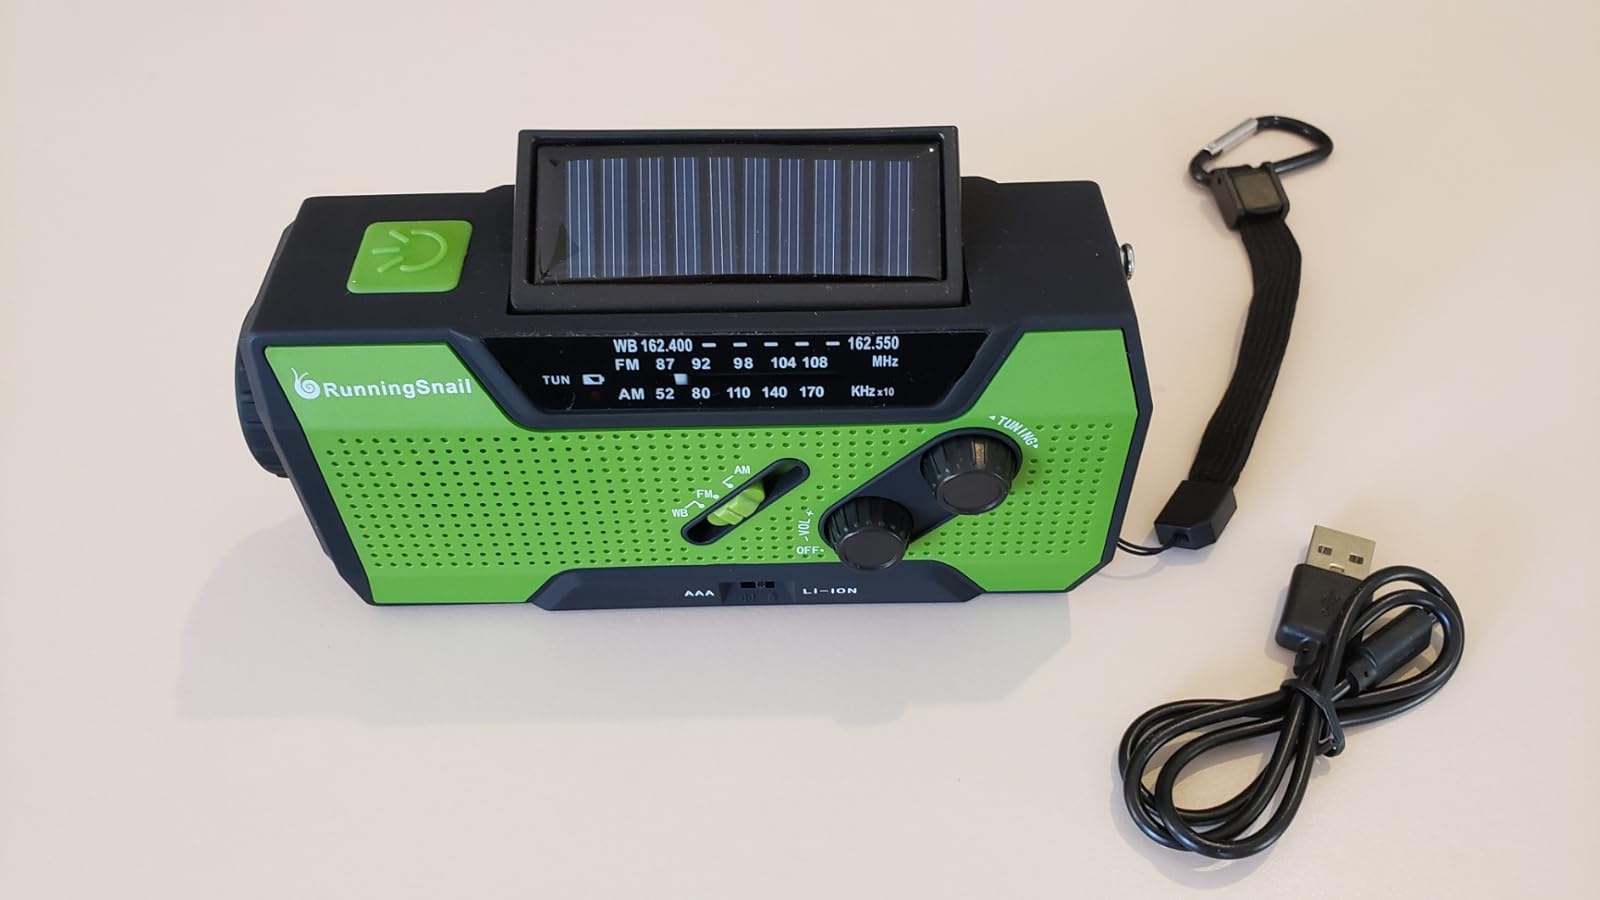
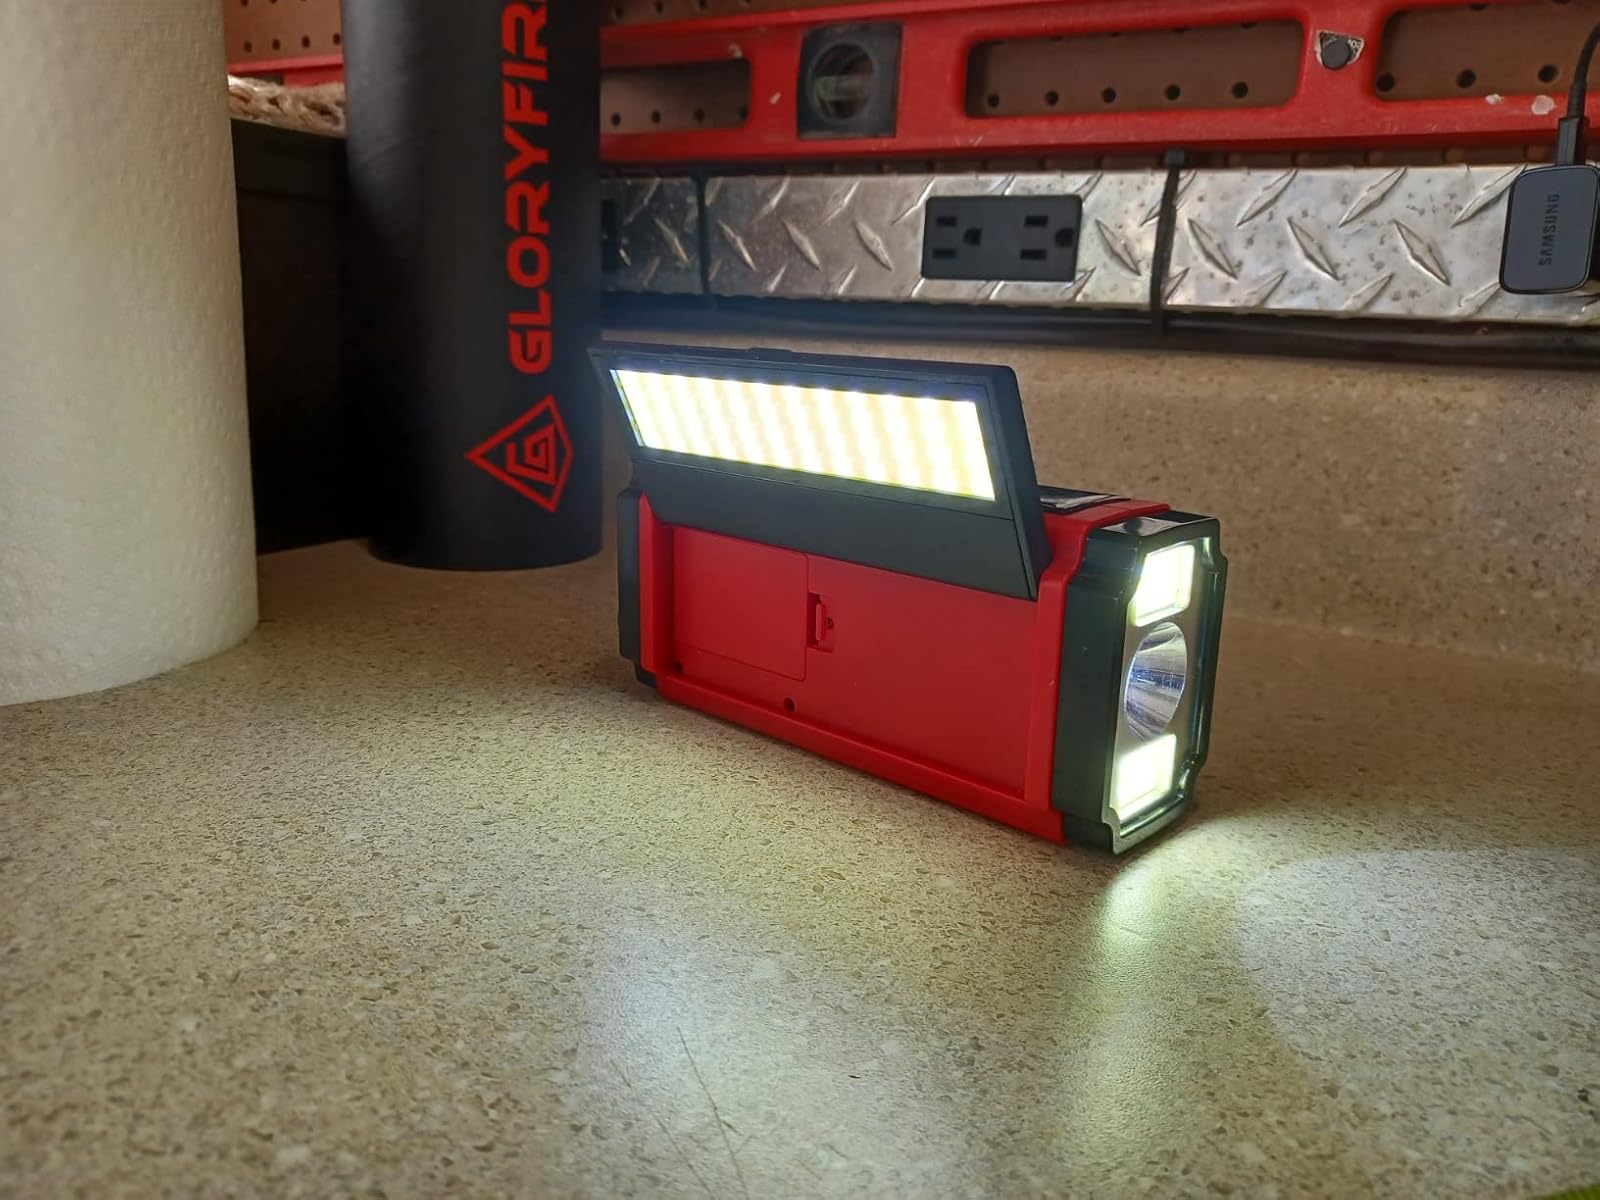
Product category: radio
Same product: no